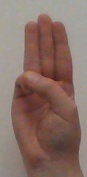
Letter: thaa